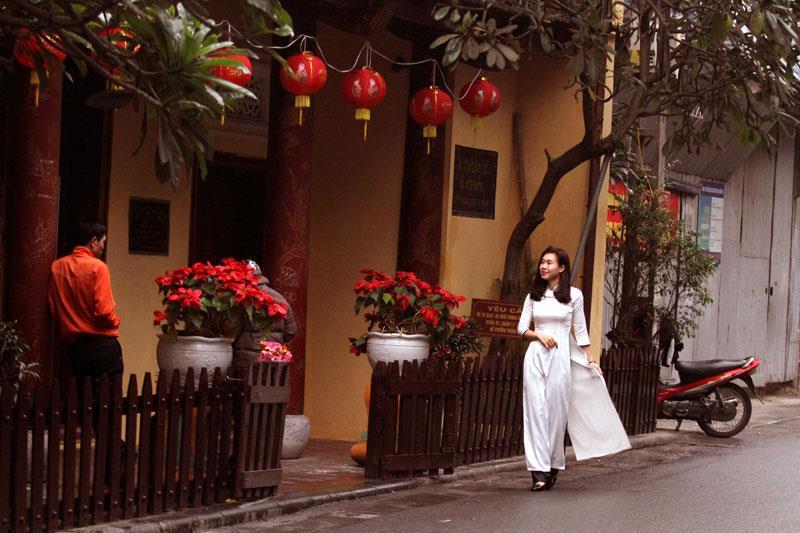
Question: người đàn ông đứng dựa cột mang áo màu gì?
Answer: người đàn ông mang áo màu cam